W.W.S.3 Delfin

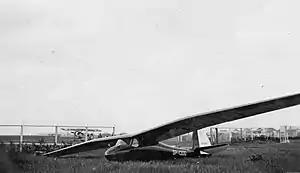

The WWS-3 Delphin (Dolphin) was a single-seat glider designed and built in Poland from 1936.